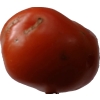
Label: tomato